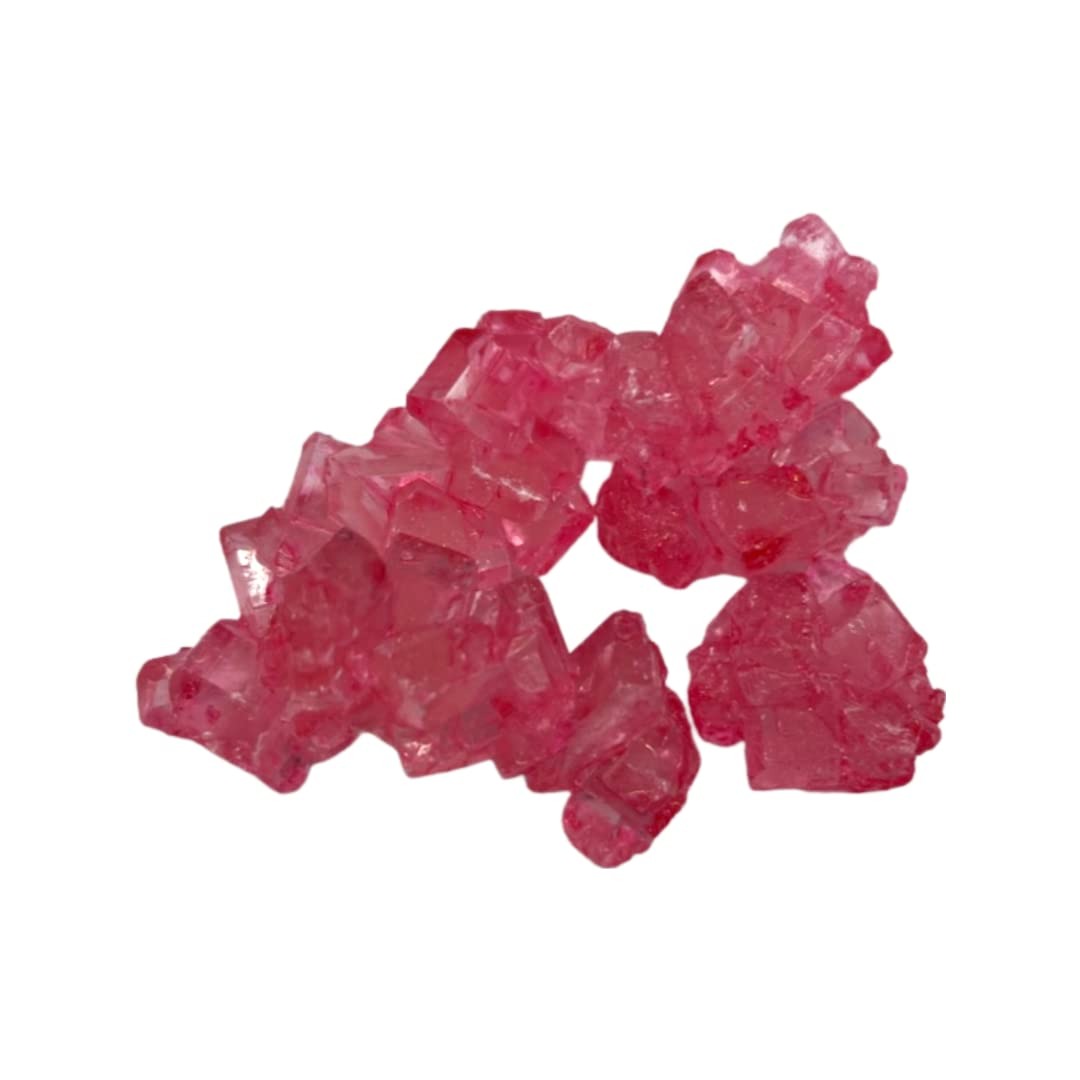
Item Name: Rock Candy On a String - Bulk Varieties 1 LB Bags (Cherry)
Product Description: Make your taste buds rock with Rock Candy on a String! Each bag comes with a pound of sweetness, perfect for satisfying your sugar cravings. Hang them up and enjoy watching your guests' eyes light up with delight as they bite into these yummy treats! Gluten free Non GMO Kosher OU (Repackaged by All City Candy) Lengths of each candy string vary from 1" to 5" Bag contents vary. Including both strings and clusters. Color is represented as accurately as possible, but actual product color may vary from photographs.
Value: 16.0
Unit: Ounce

Price: 29.25